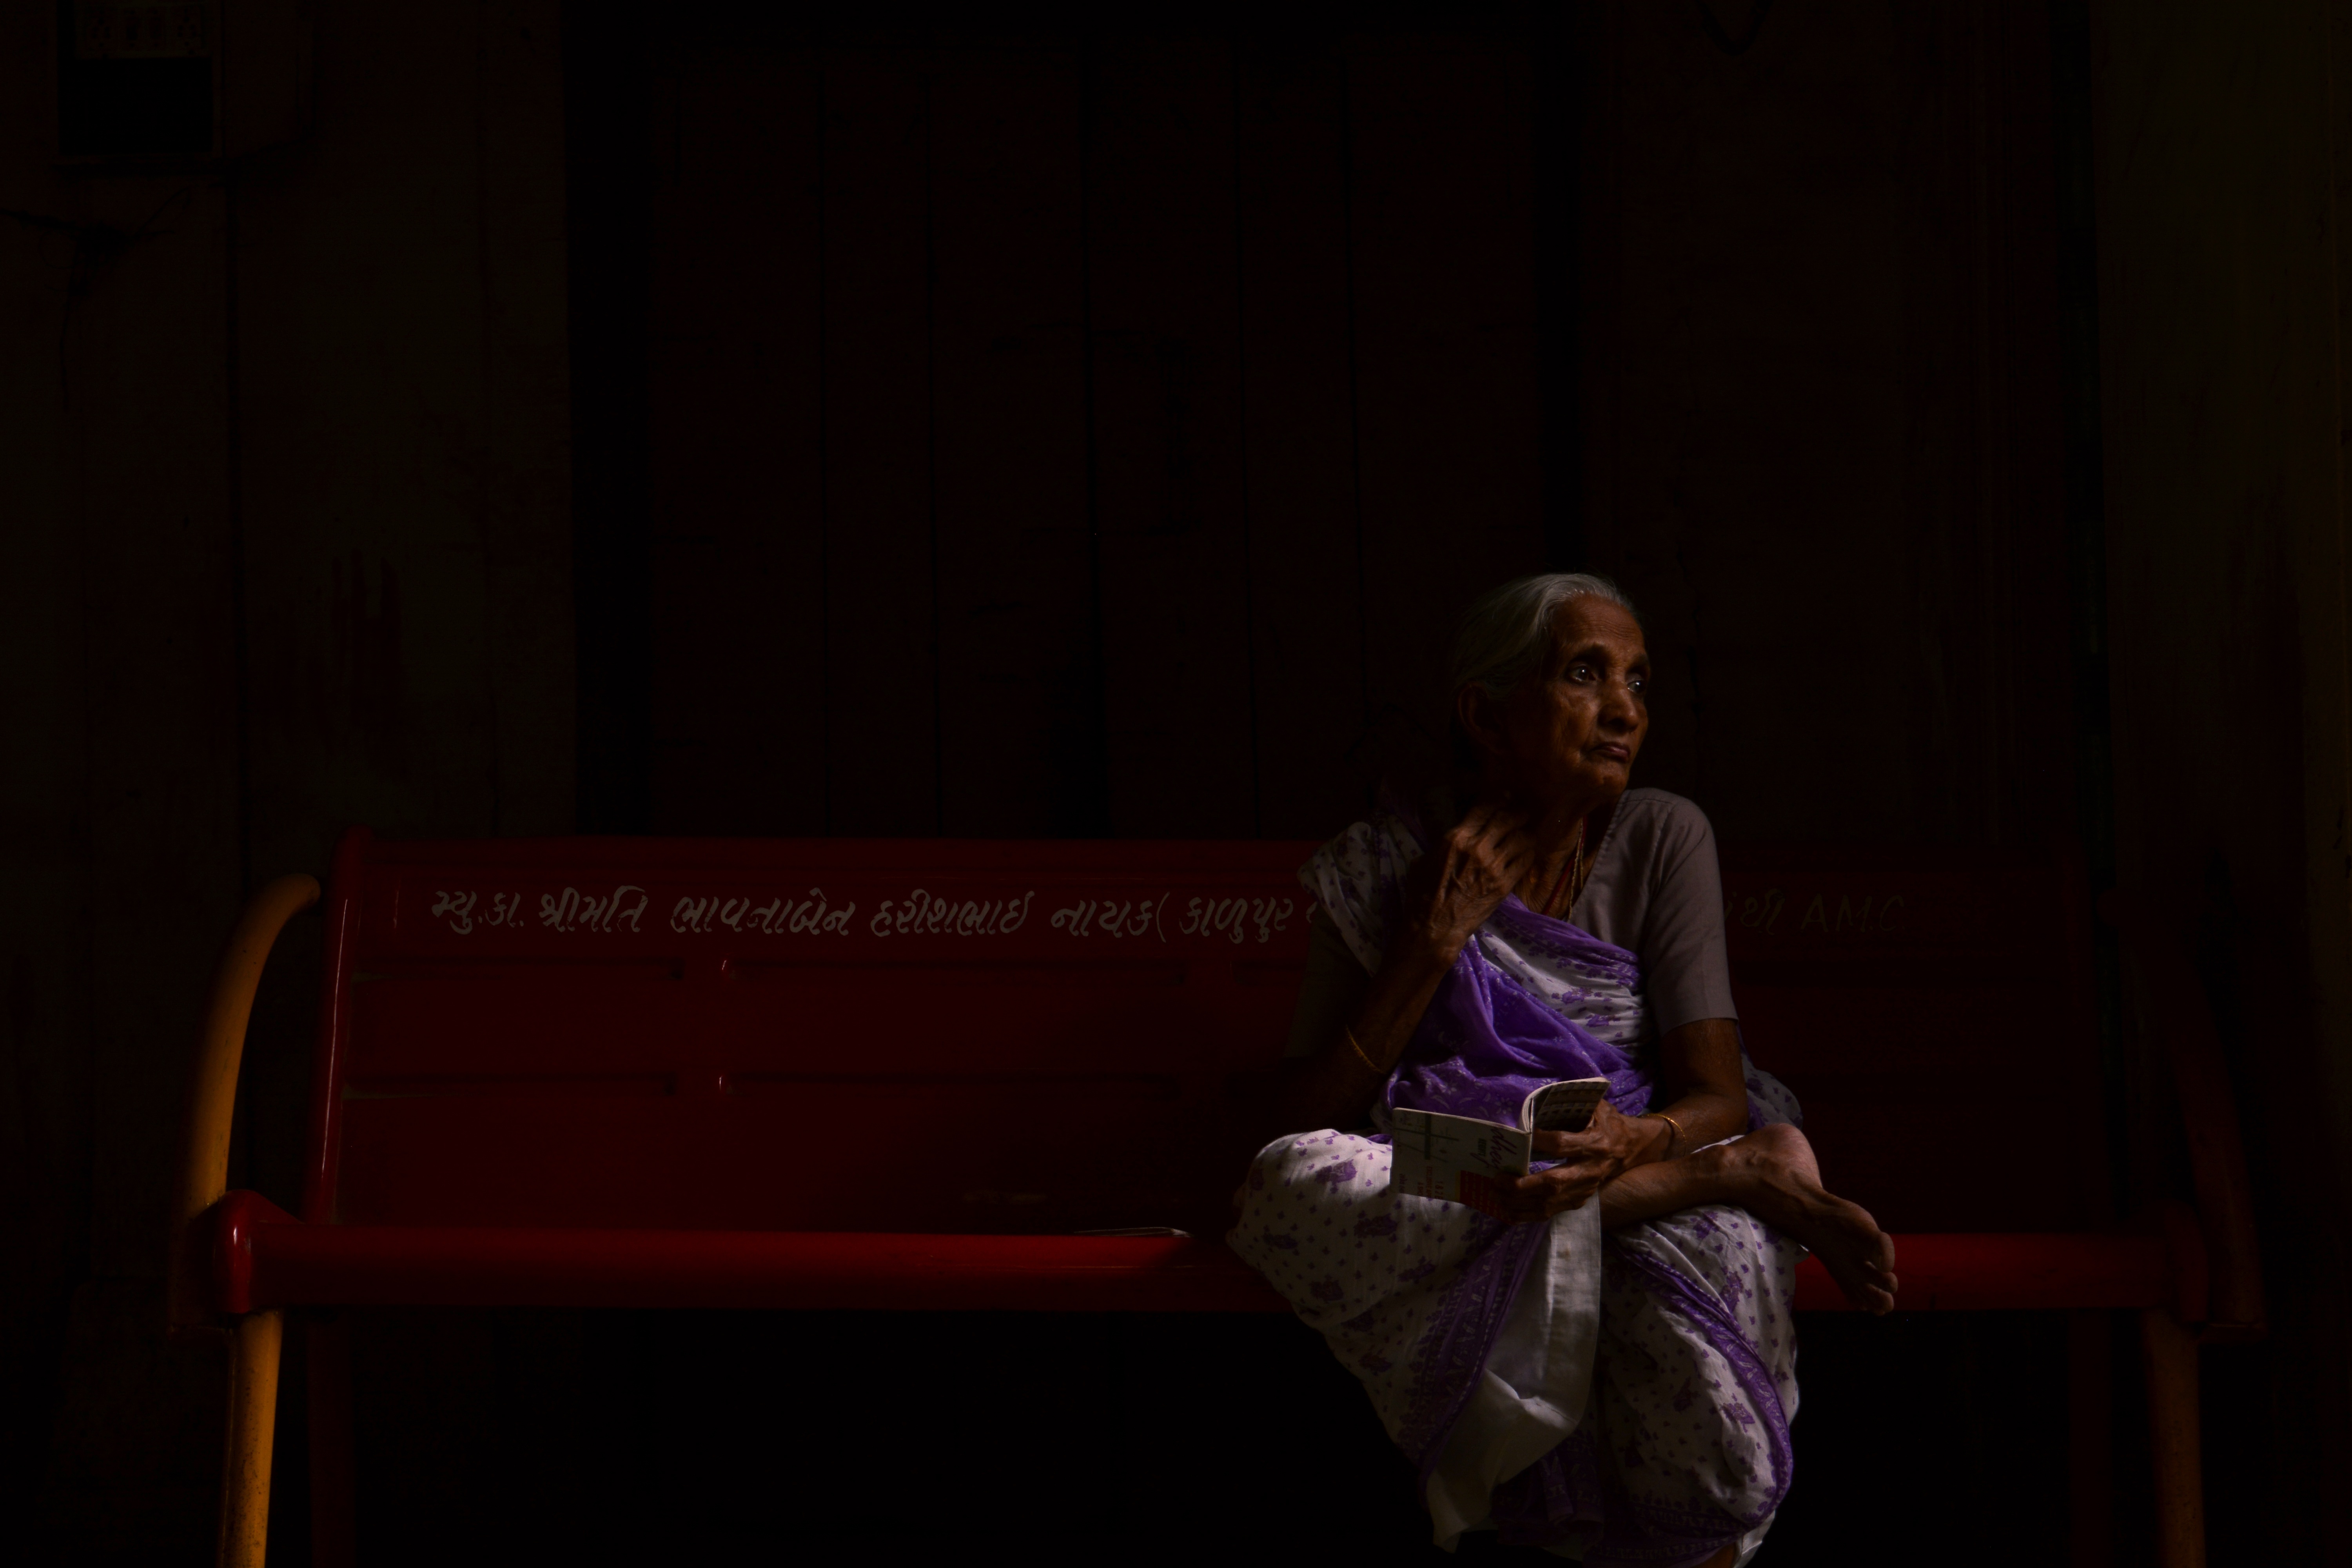
darkness, performance art, theatre, stage, performance, entertainment, screenshot, performing arts, human positions, musical theatre